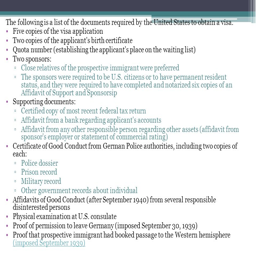
the following is a list of the documents required by country to obtain a visa .